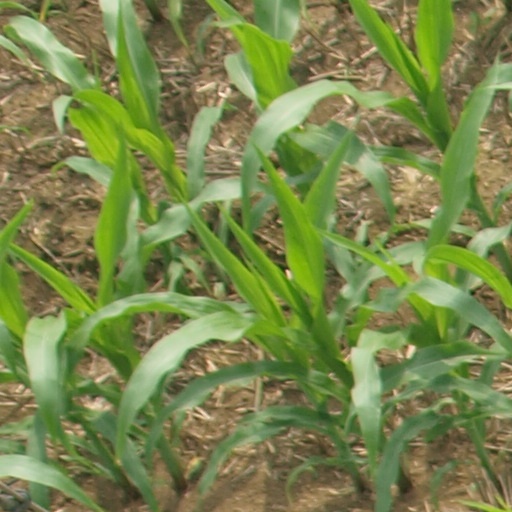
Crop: maize; corn